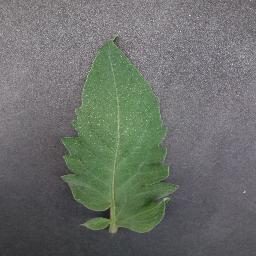
Label: Tomato___Late_blight